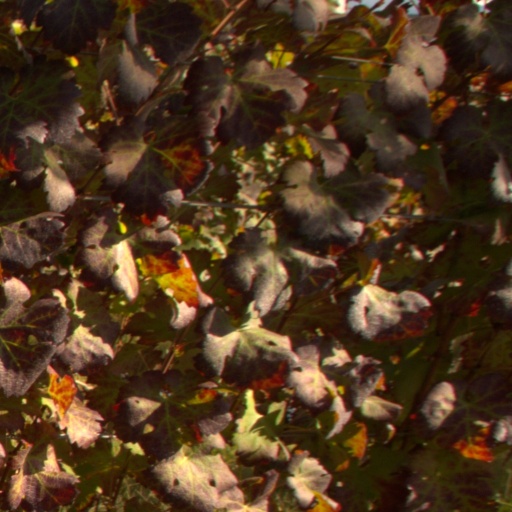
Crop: grape